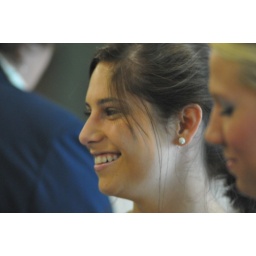
Israeli scouts visit girl scouts headquarters and troop house in Louisville Kentucky.